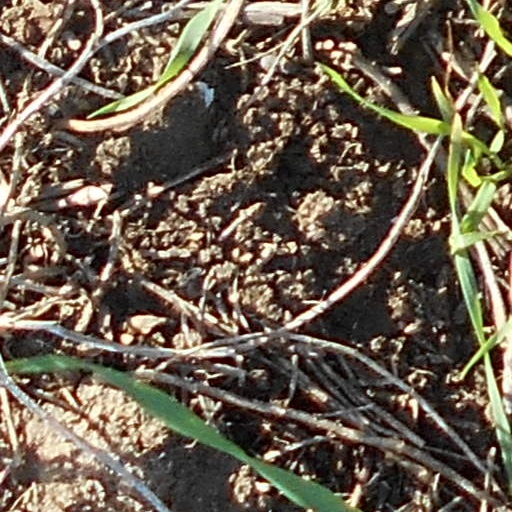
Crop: wheat